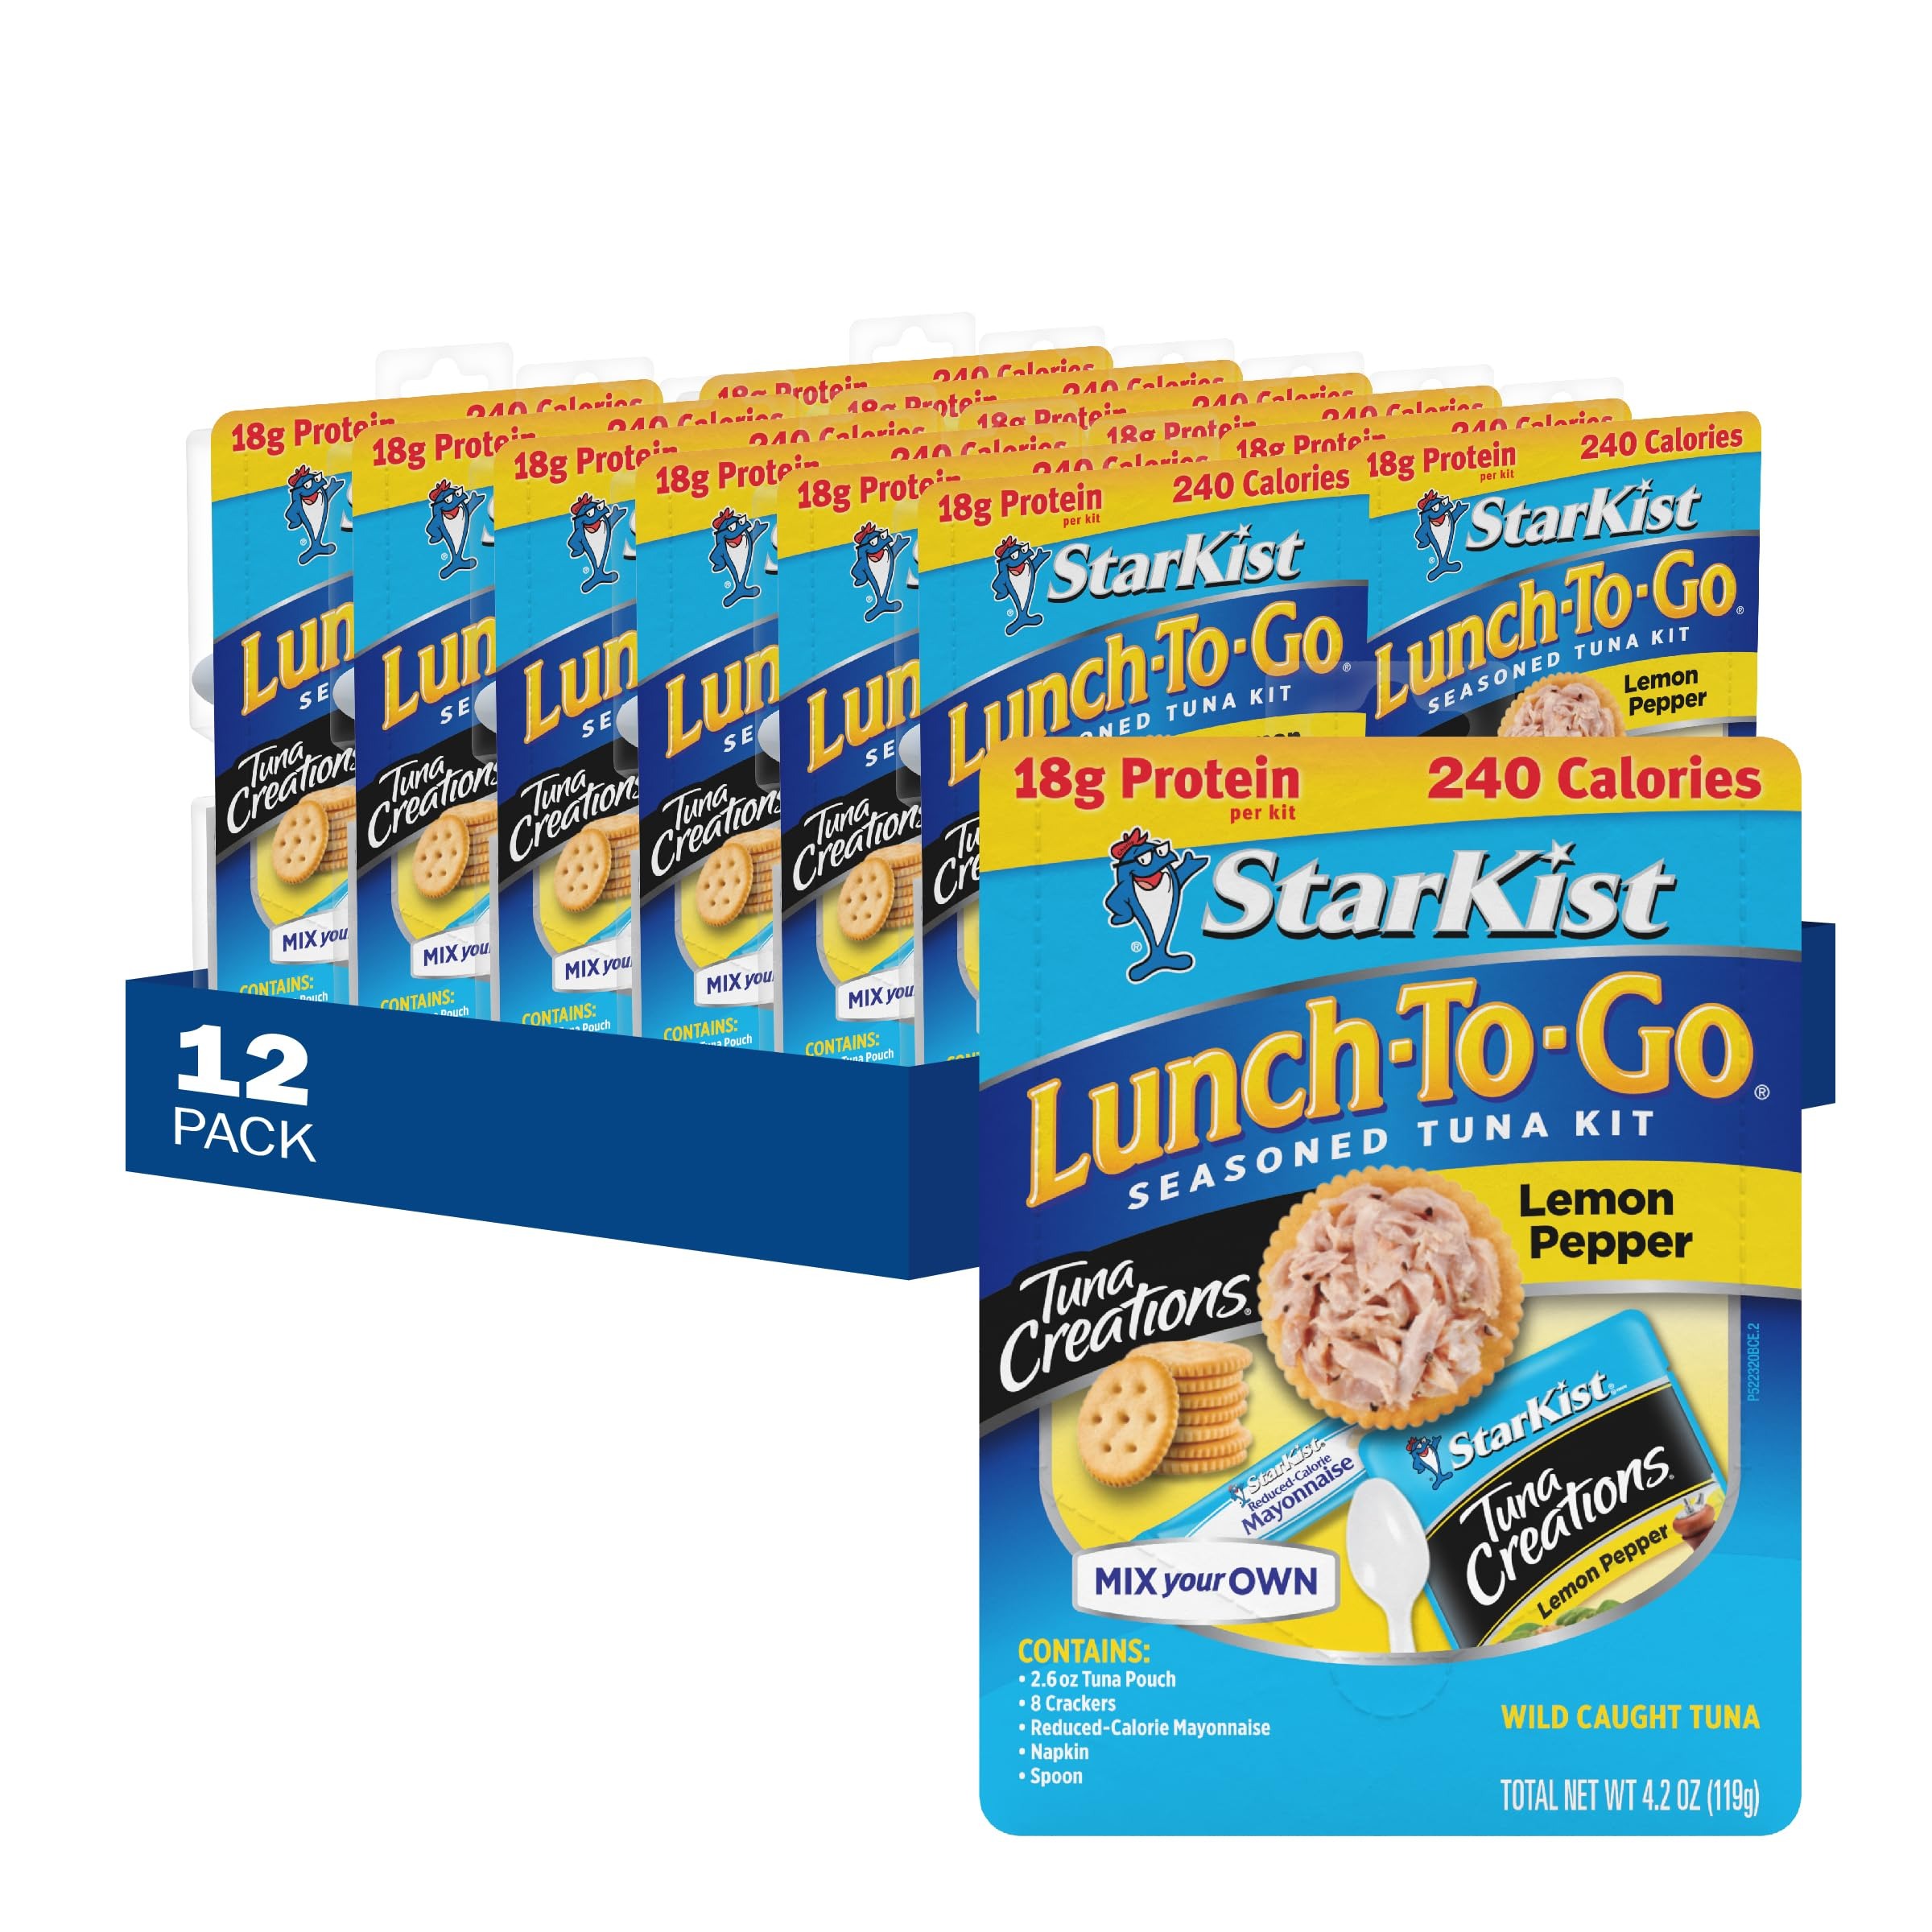
Item Name: StarKist Lunch-To-Go Tuna Creations, Lemon Pepper Tuna Salad Kit - 4.2 oz Kit, 12 Pack
Bullet Point 1: Mix Your Own Tuna Salad
Bullet Point 2: 240 Calories per Kit
Bullet Point 3: 19g of Protein per Kit
Bullet Point 4: Wild Caught Light Tuna
Bullet Point 5: Dolphin Safe
Value: 12.0
Unit: Count

Price: 9.365